Fumiyuki Hashimoto

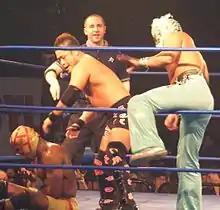
KAGETORA and Super Shisa attack Amasis.

On May 13, 2011, Takagi disbanded KAMIKAZE, after which KAGETORA followed him and YAMATO to Masaaki Mochizuki's new stable, Junction Three. On December 1, KAGETORA and Susumu Yokosuka failed to capture the Open the Twin Gate Championship in a match against the Blood Warriors team of Akira Tozawa and BxB Hulk and as a result were forced to change their ring names to Jimmy KAGETORA and Jimmy Susumu, respectively. On February 9, 2012, Junction Three was forced to disband, after losing a fourteen-man elimination tag team match to Blood Warriors. On March 3, KAGETORA formed the Jimmyz stable with H-A-Gee-Mee, Jimmy Kanda, Ryo "Jimmy" Saito and Jimmy Susumu. The following day, KAGETORA and Jimmy Susumu defeated Akira Tozawa and BxB Hulk to win the Open the Twin Gate Championship. They lost the title to BxB Hulk and "Naoki Tanisaki" on June 10, but regained them on June 17 in a 3-way Elimination tag team match which also included MadoGiwa Windows members K-ness & Kenichiro Arai. They would lose the Twin Gate belts to -akatushi- members Shingo Takagi and YAMATO at the Kobe Pro-Wrestling PPV on July 22, 2012.